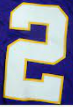
Number: 2